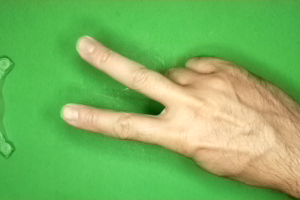
Label: scissors